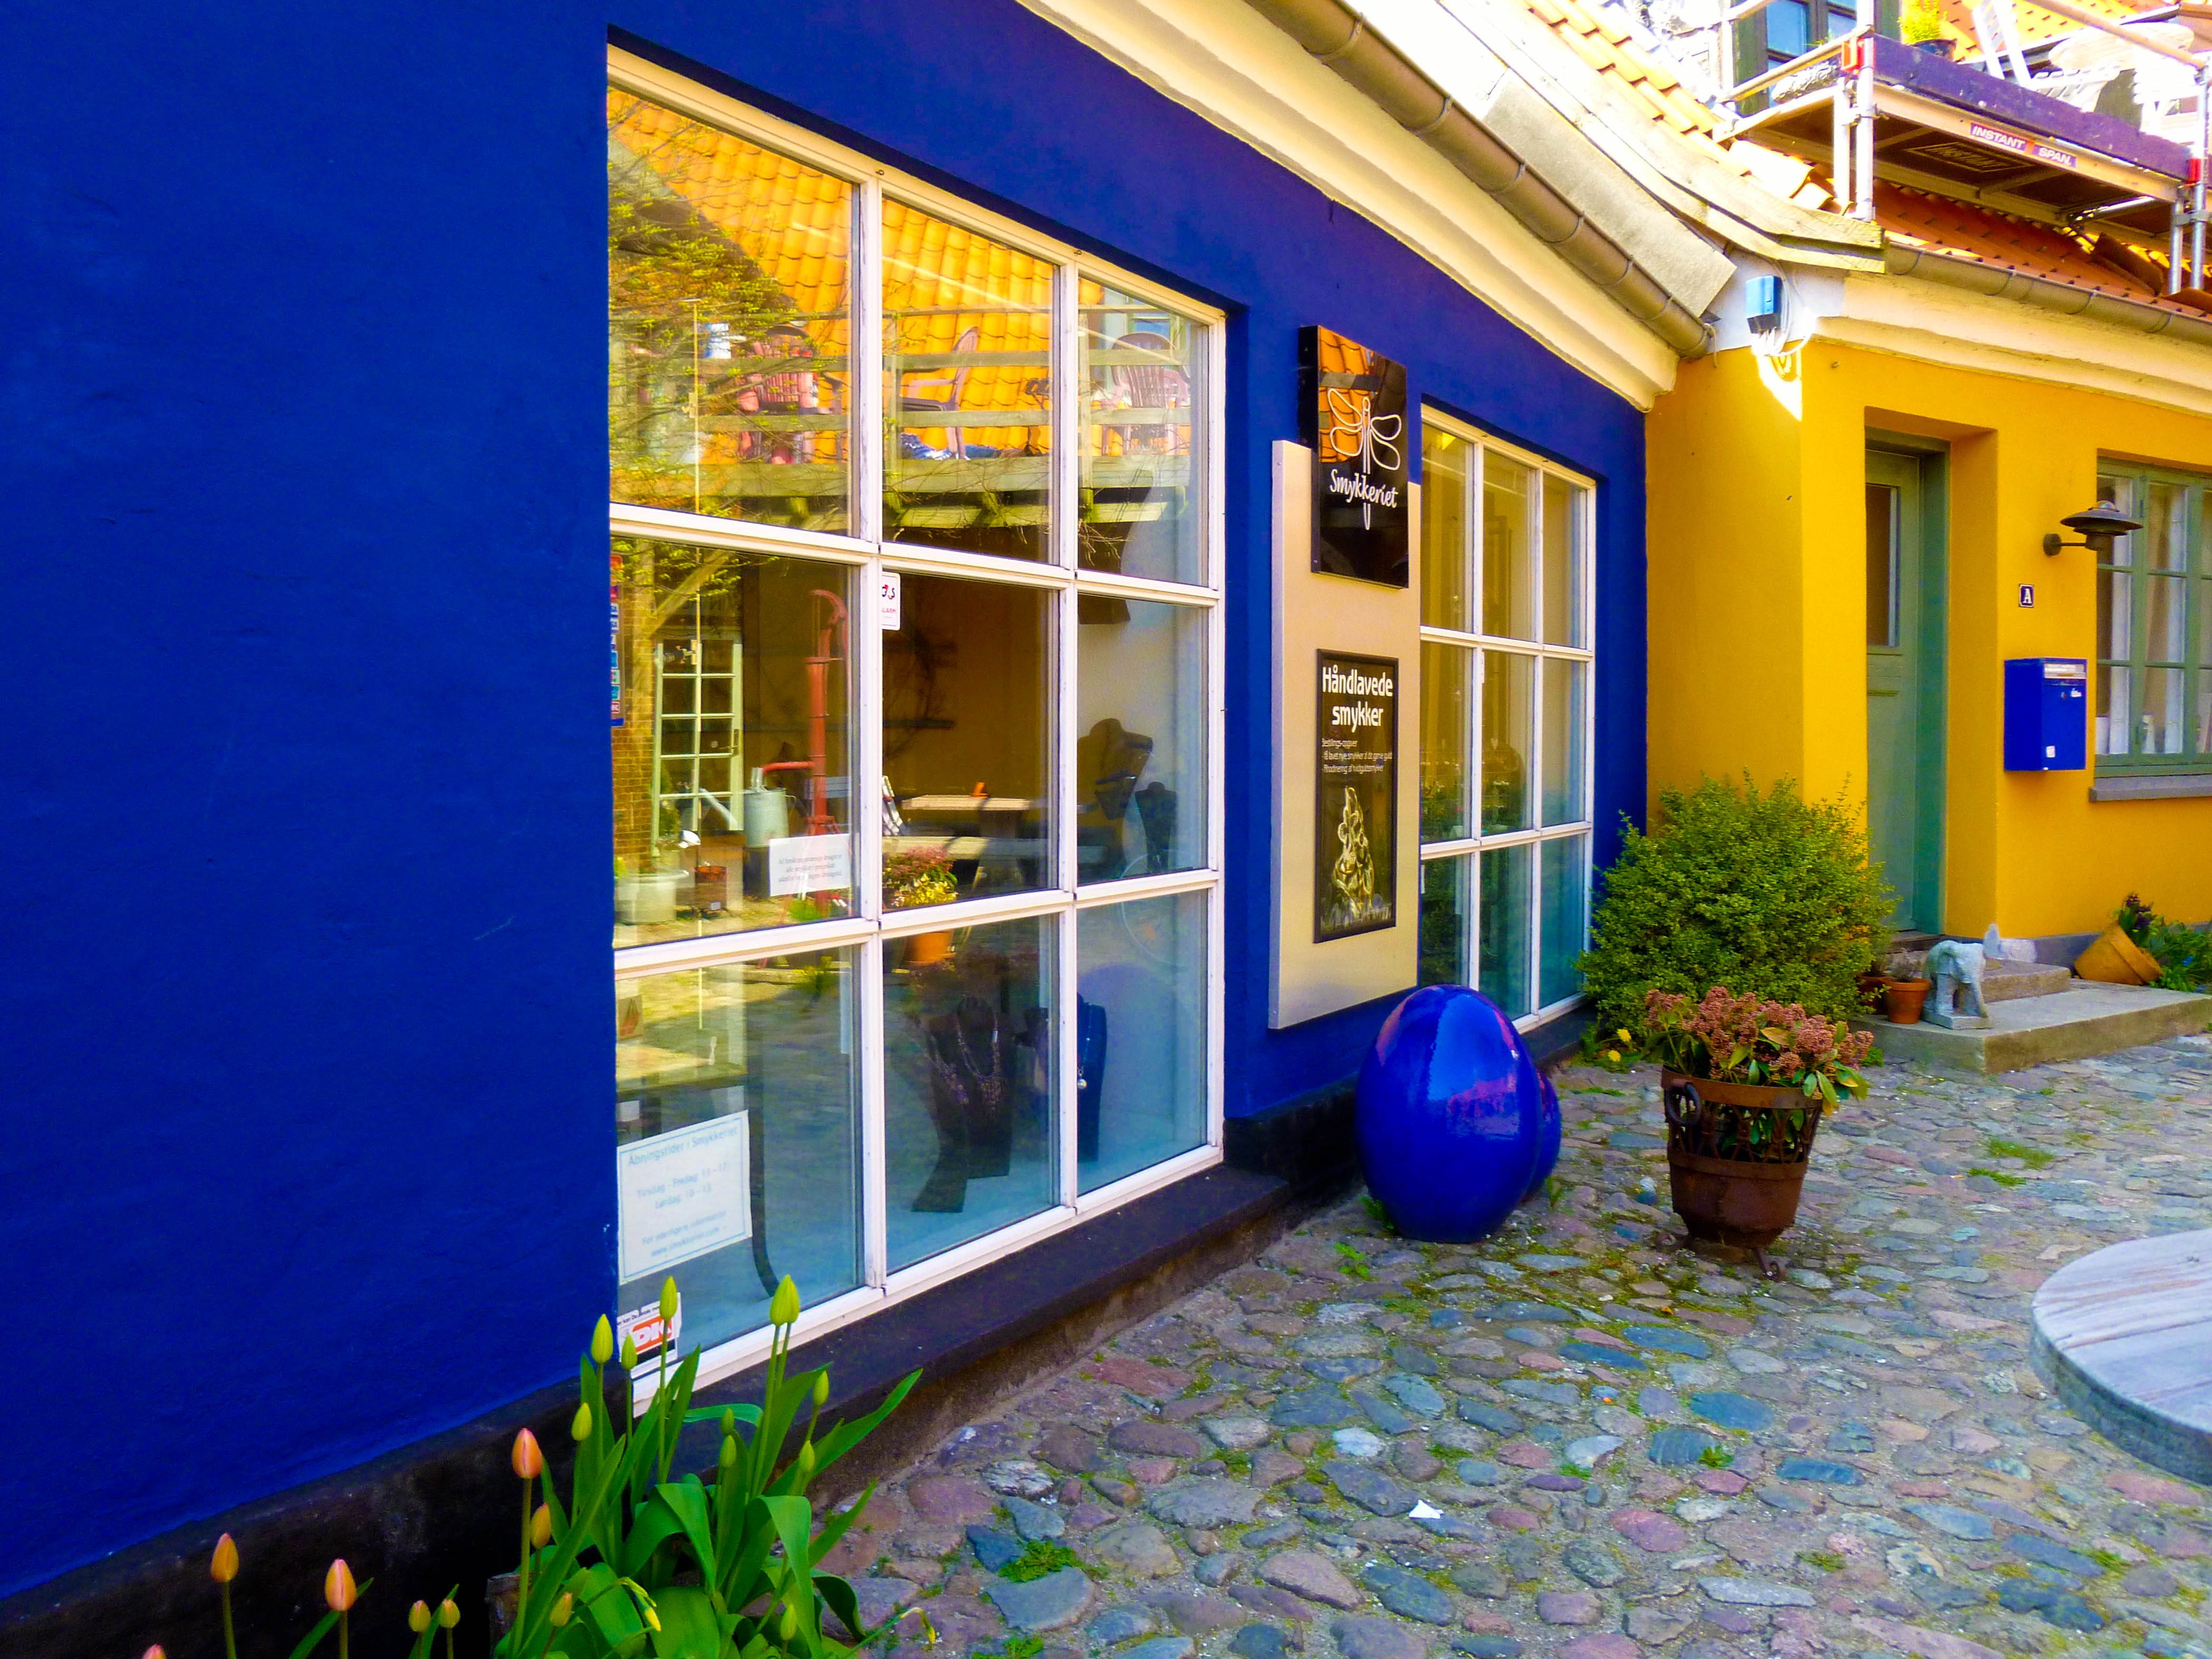
house, window, home, balcony, island, facade, property, apartment, denmark, estate, mon, real estate, stege, moen